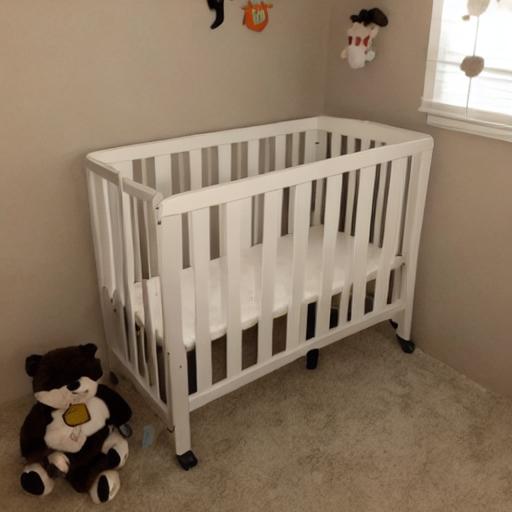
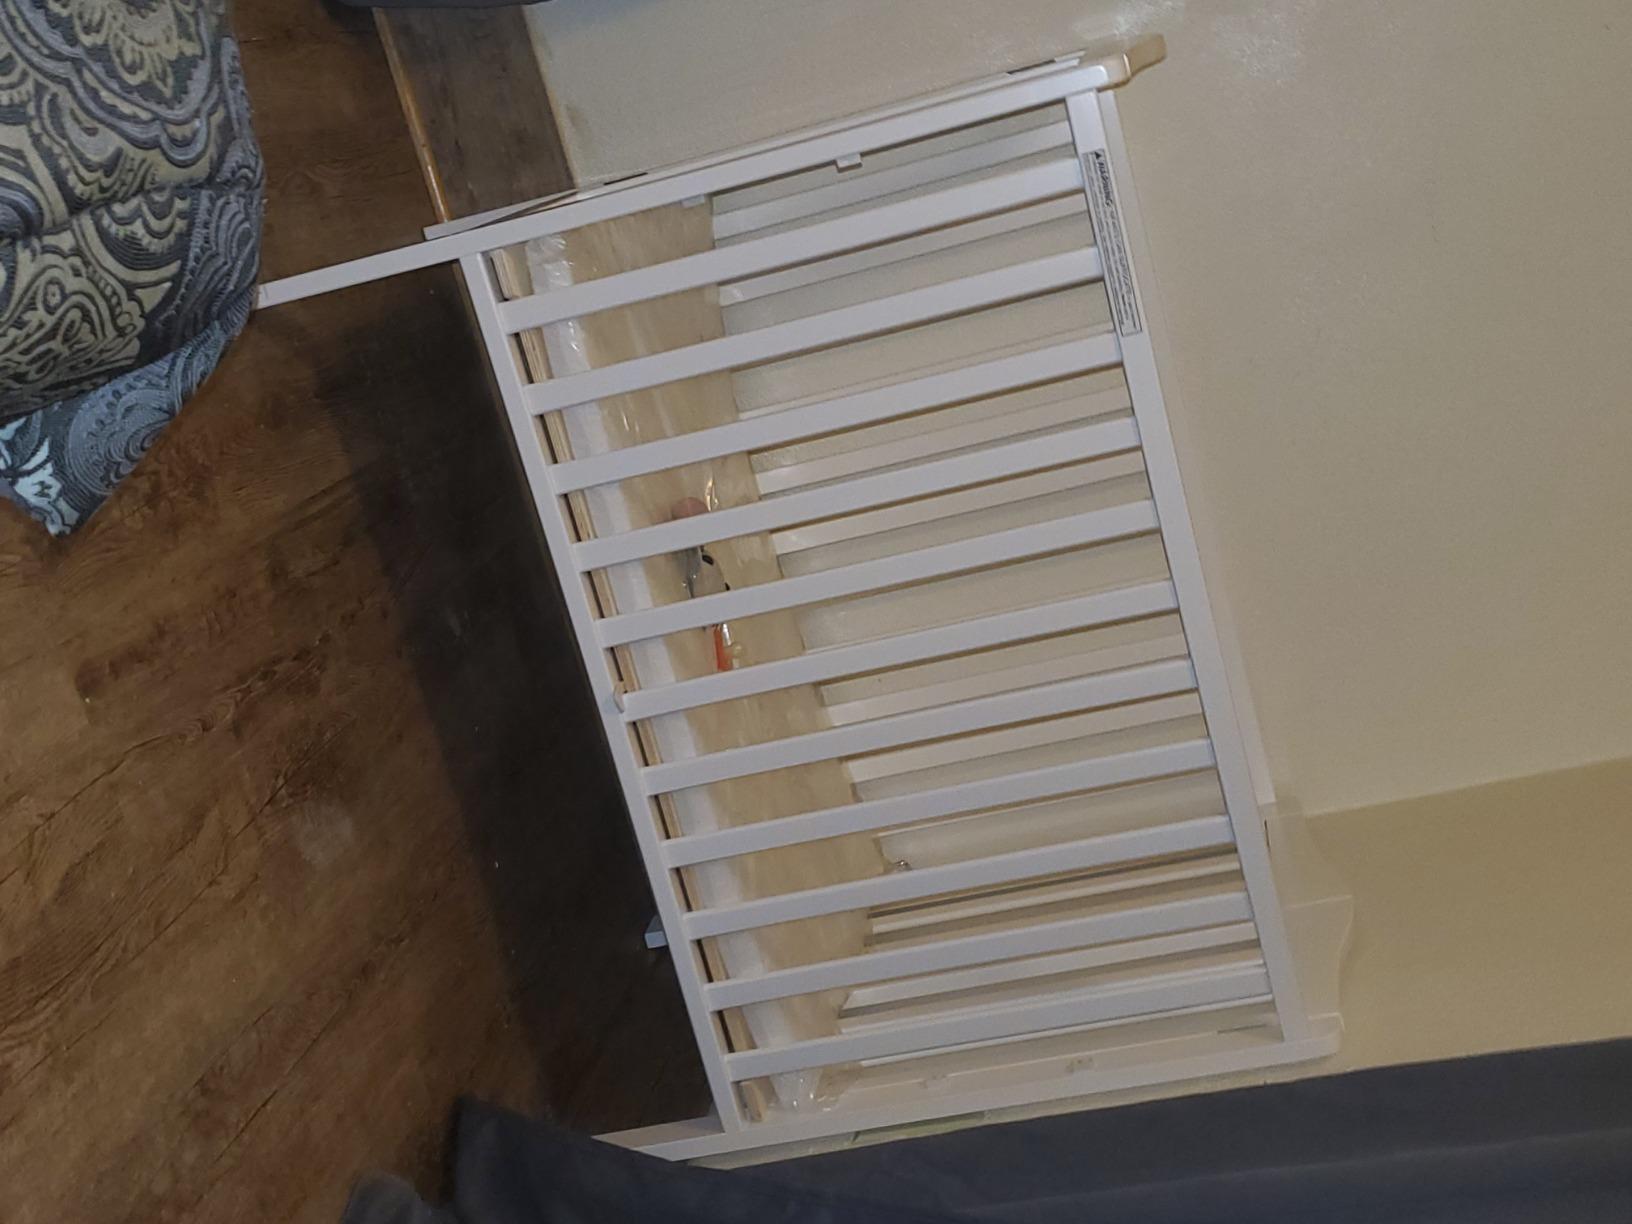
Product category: products_crib
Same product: no